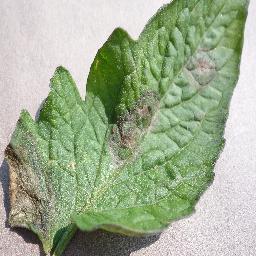
Label: Tomato___Late_blight